Roman Catholic Diocese of Uberlândia

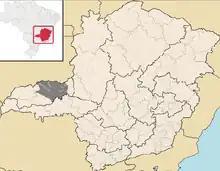
Mapa of the diocese.

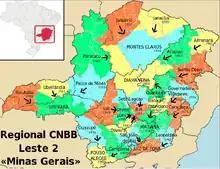
Regional CNBB Leste 2.

The Roman Catholic Diocese of Uberlândia is a diocese located in the city of Uberlândia in the ecclesiastical province of Uberaba in Brazil.